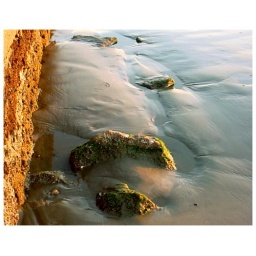
A sunny vision on the wet sand by a beach canal in Brazil.